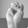
ASL letter: M